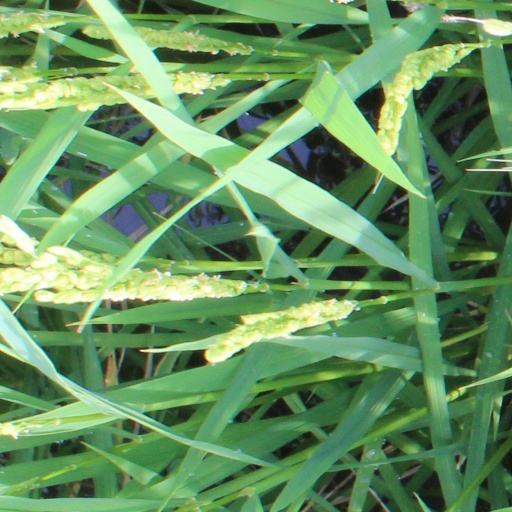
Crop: rice